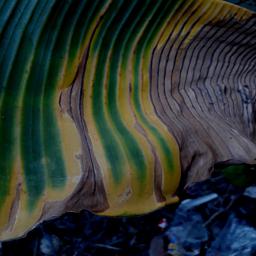
Label: POTASSIUM DEFICIENCY